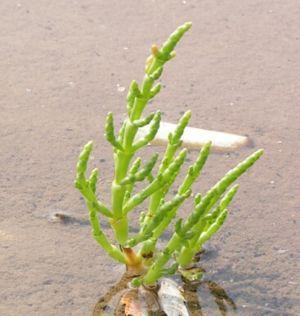
Le genre Salicornia, les salicornes, regroupe une trentaine d'espèces de plantes halophytes appartenant à la famille des Amaranthaceae, selon la classification phylogénétique APG III. Dans la classification classique, elle faisait partie de celle des Chenopodiaceae.